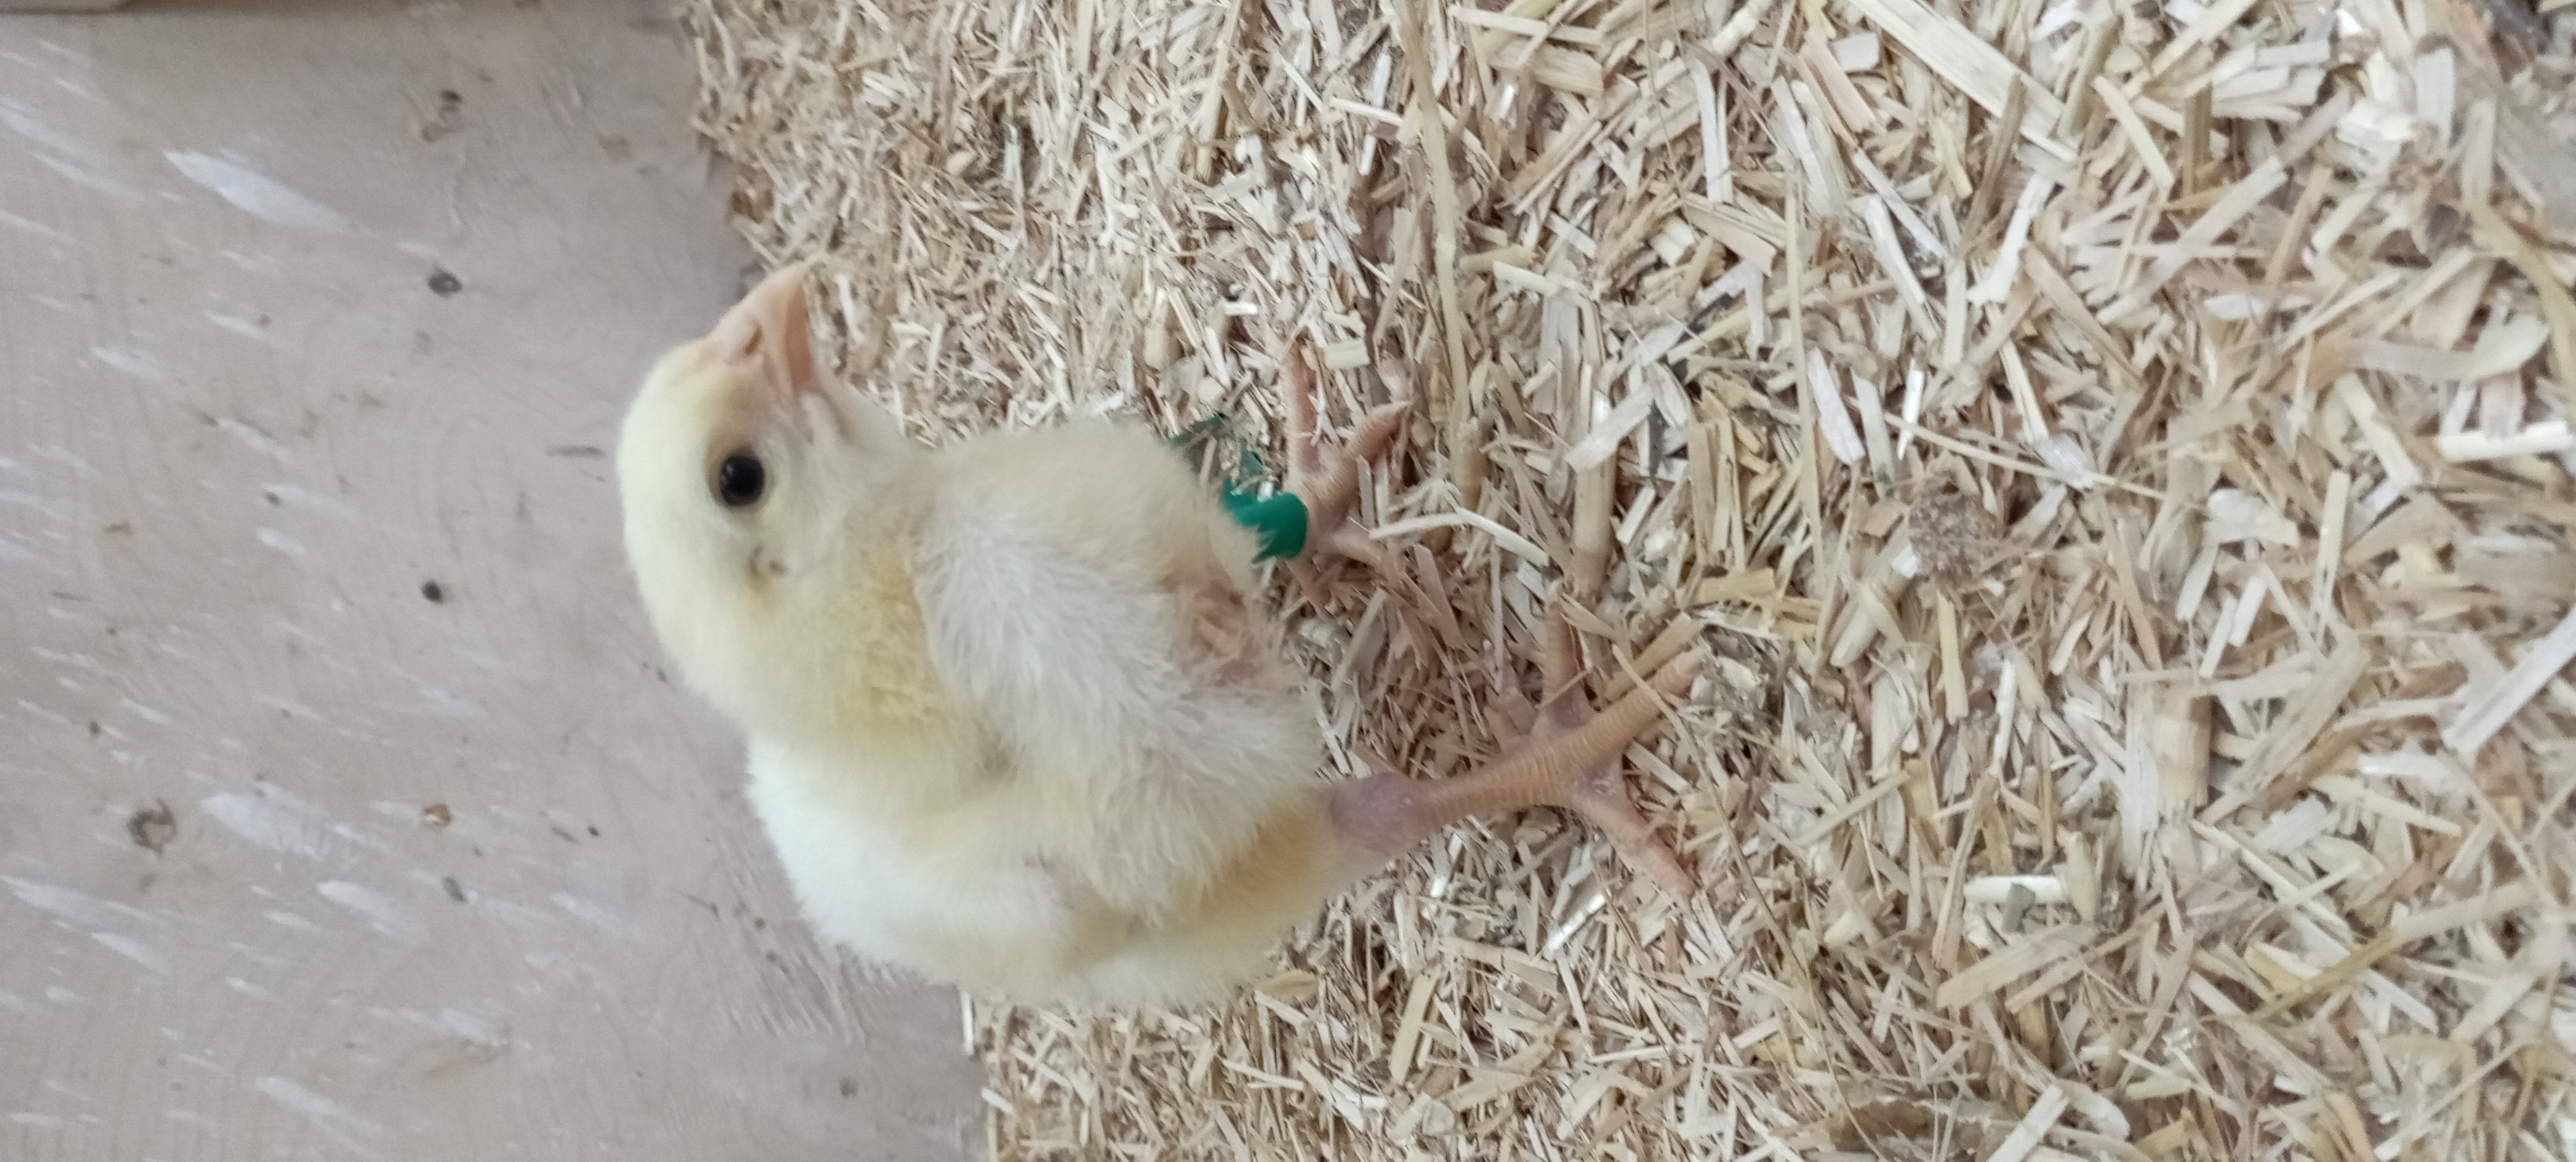
Weight: 191 g